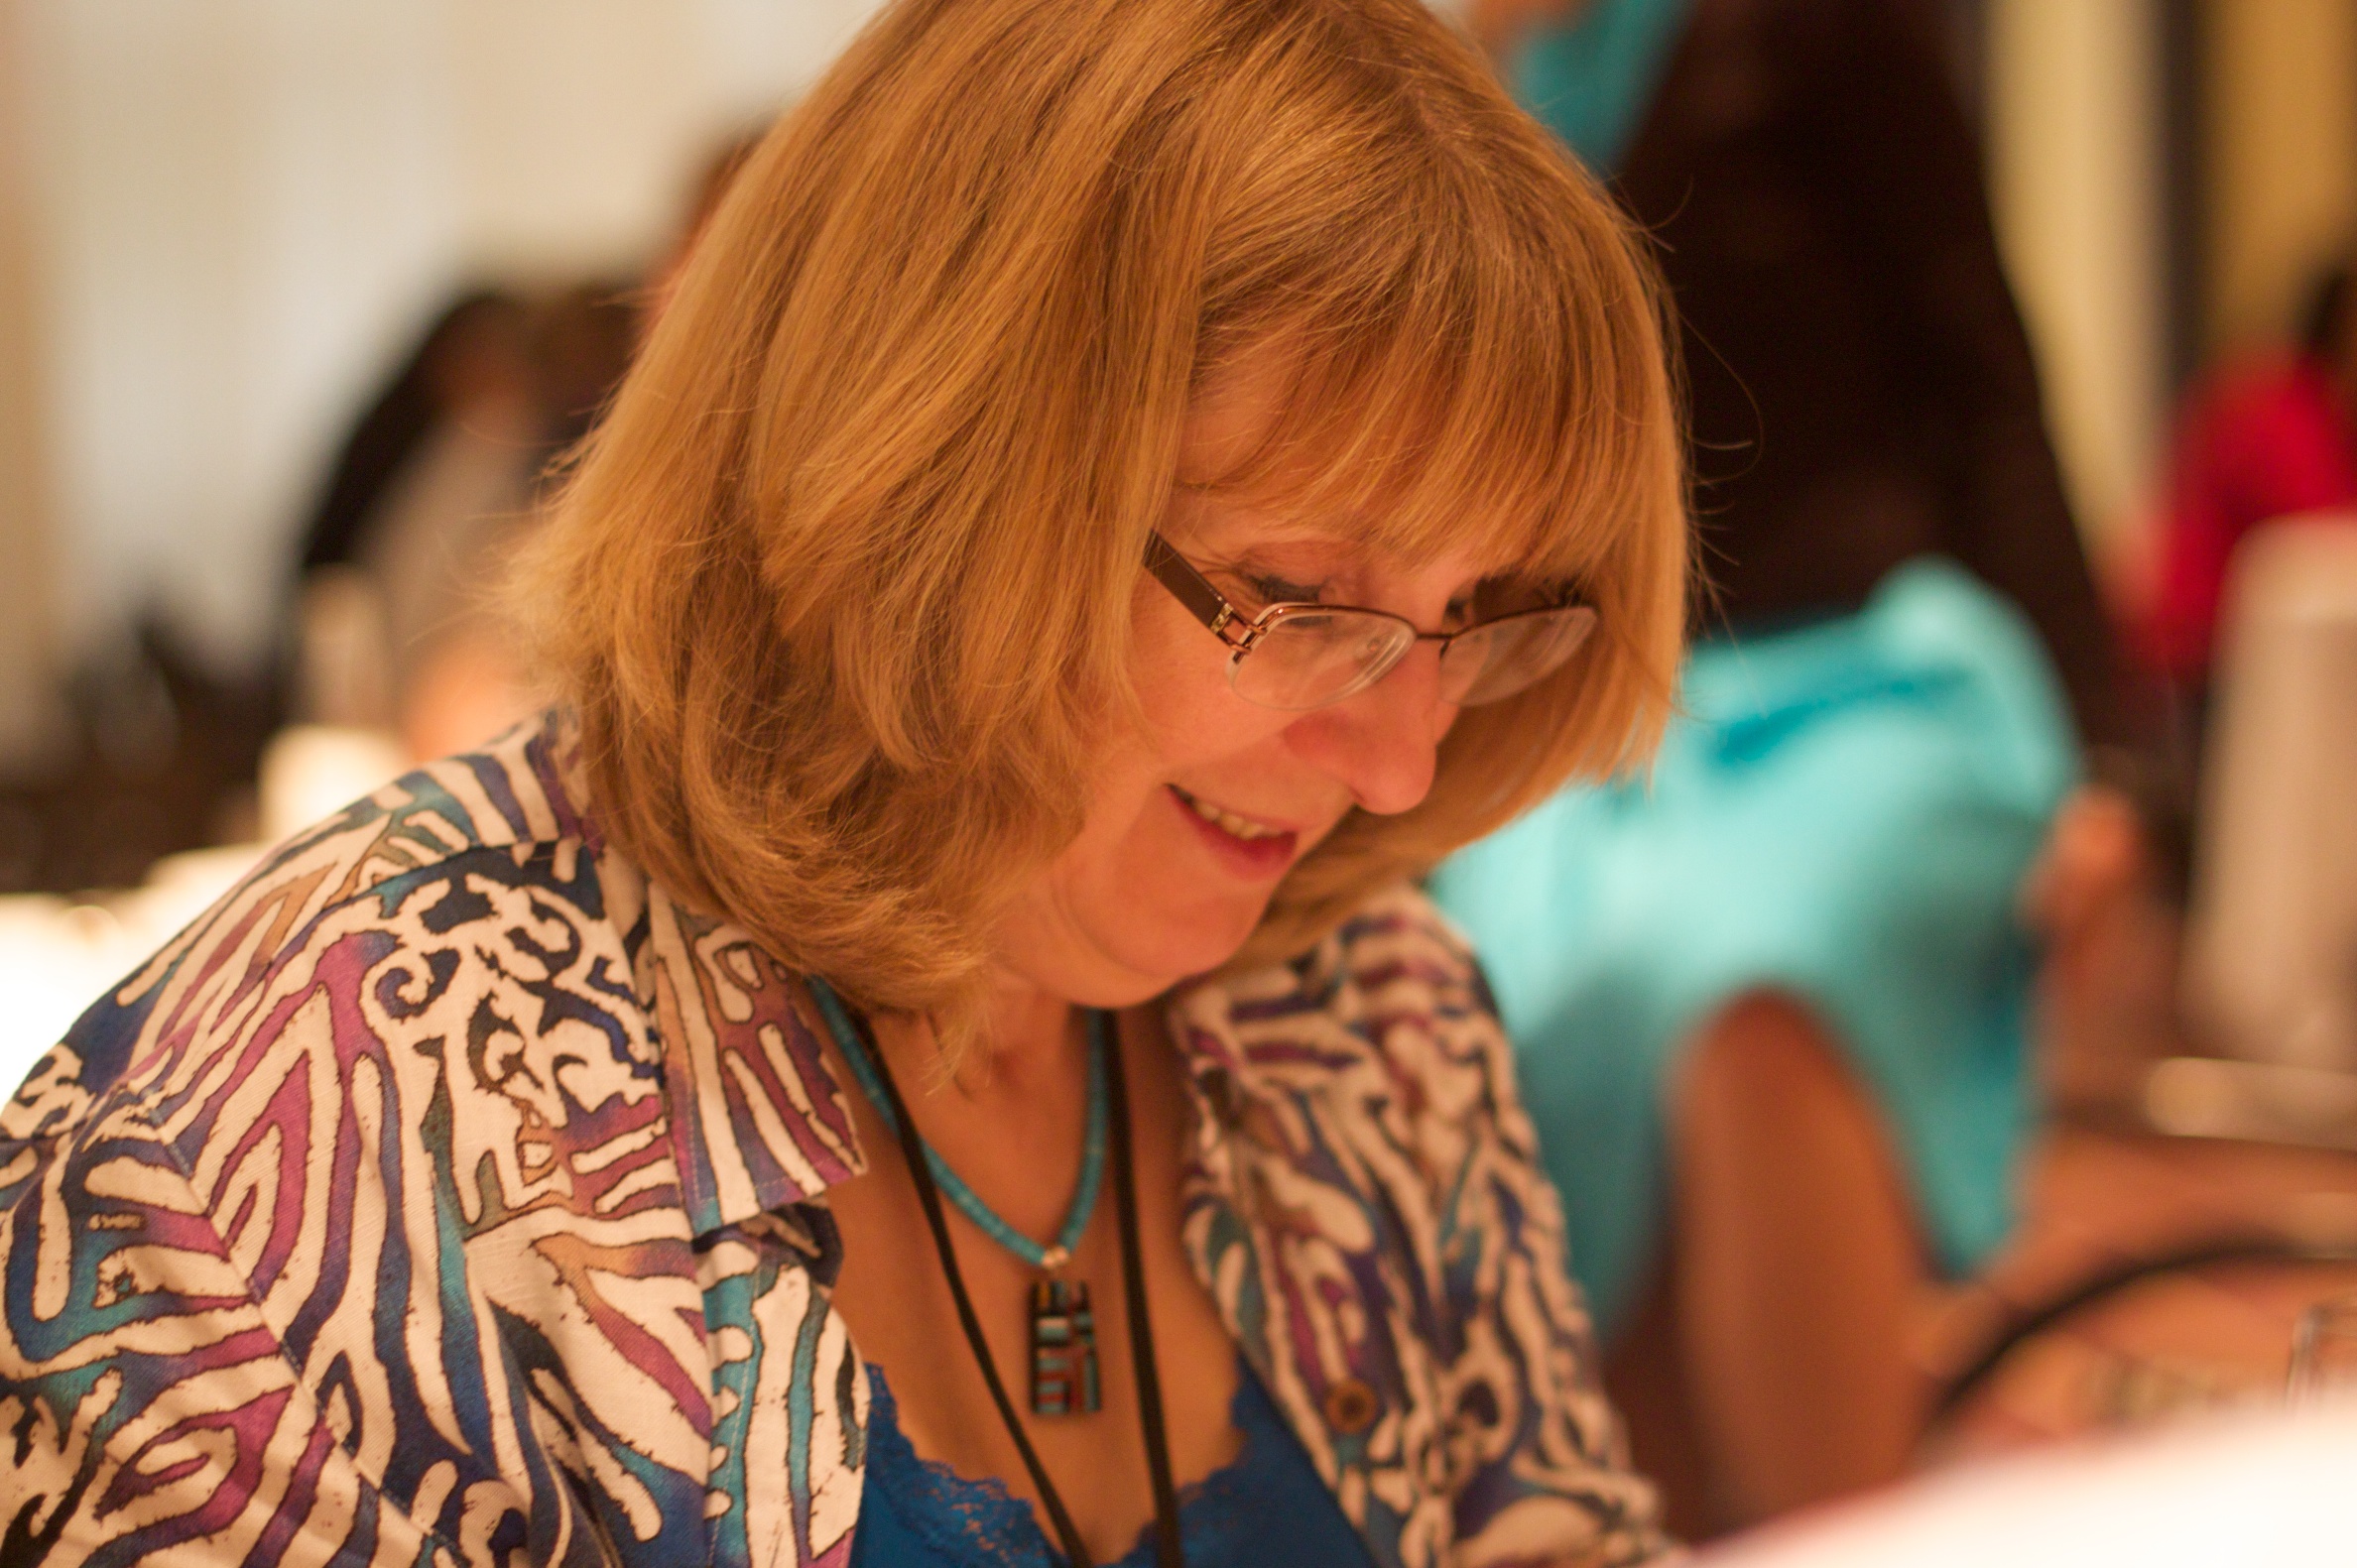
person, people, girl, woman, color, child, facial expression, hairstyle, smile, face, eye, head, ifvp2010